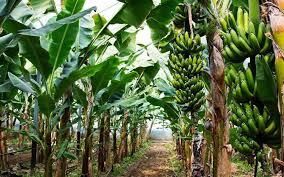
Shamba la migomba huku mikungu mingi ya ndizi zenye rangi ya kijani ikiwa bado inaninginia kwenye miti. Majani mapana ya migomba, yanaonekana wazi, ikionesha ukuaji wa mimea. Njia ndogo inaonekana katikati ya shamba.